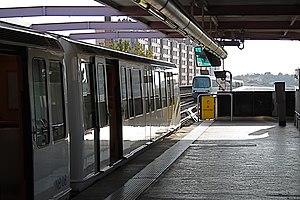
La Rose - Technopôle de Château-Gombert est le terminus de la ligne 1 du métro de Marseille. La station est inaugurée le 26 novembre 1977. Située dans le 13ᵉ arrondissement, elle dessert le quartier de la Rose.